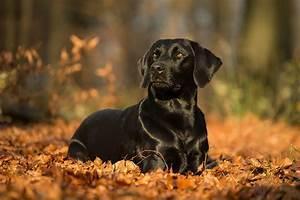
dog